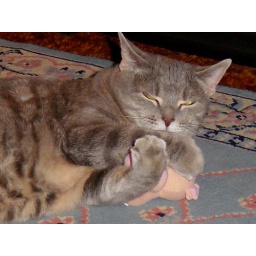
Looks like Margo means business! :-) The pink pig was her favorite toy. Taken by Ron.